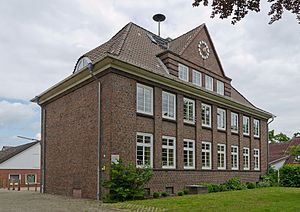
Borstel-Hohenraden
Borstel skole
Borstel-Hohenraden er en by og en kommune i det nordlige Tyskland, beliggende i Amt Pinnau under Kreis Pinneberg. Kreis Pinneberg ligger i den sydlige del af delstaten Slesvig-Holsten.